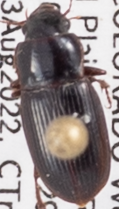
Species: Harpalus desertus
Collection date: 2022-08-03
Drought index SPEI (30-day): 0.32
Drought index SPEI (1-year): -1.69
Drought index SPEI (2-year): -1.13